History of Poznań

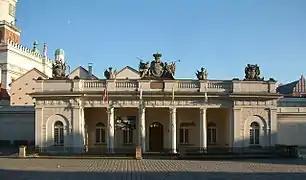
The Guardhouse, built in years 1783-1787

A fire of 16 March 1717 spread from the Jewish quarter to the whole of the city; alleged failure of the Jews to allow fire-fighting efforts led to anti-Semitic sentiment. King August II was unwilling to assist the rebuilding of the city after these disasters; in 1728 30% of houses remained in disrepair. In 1733–1735 the city again suffered from the frequent presence of military forces during the War of the Polish Succession. This was followed by a flood of 1736, which destroyed almost all of the suburban buildings. In 1719–1753 Poznań absorbed several waves of rural settlers from Bamberg ("Bambrzy"), invited by the city authorities to rebuild the devastated suburbs. There were also significant groups of Dutch settlers ("Olędrzy").